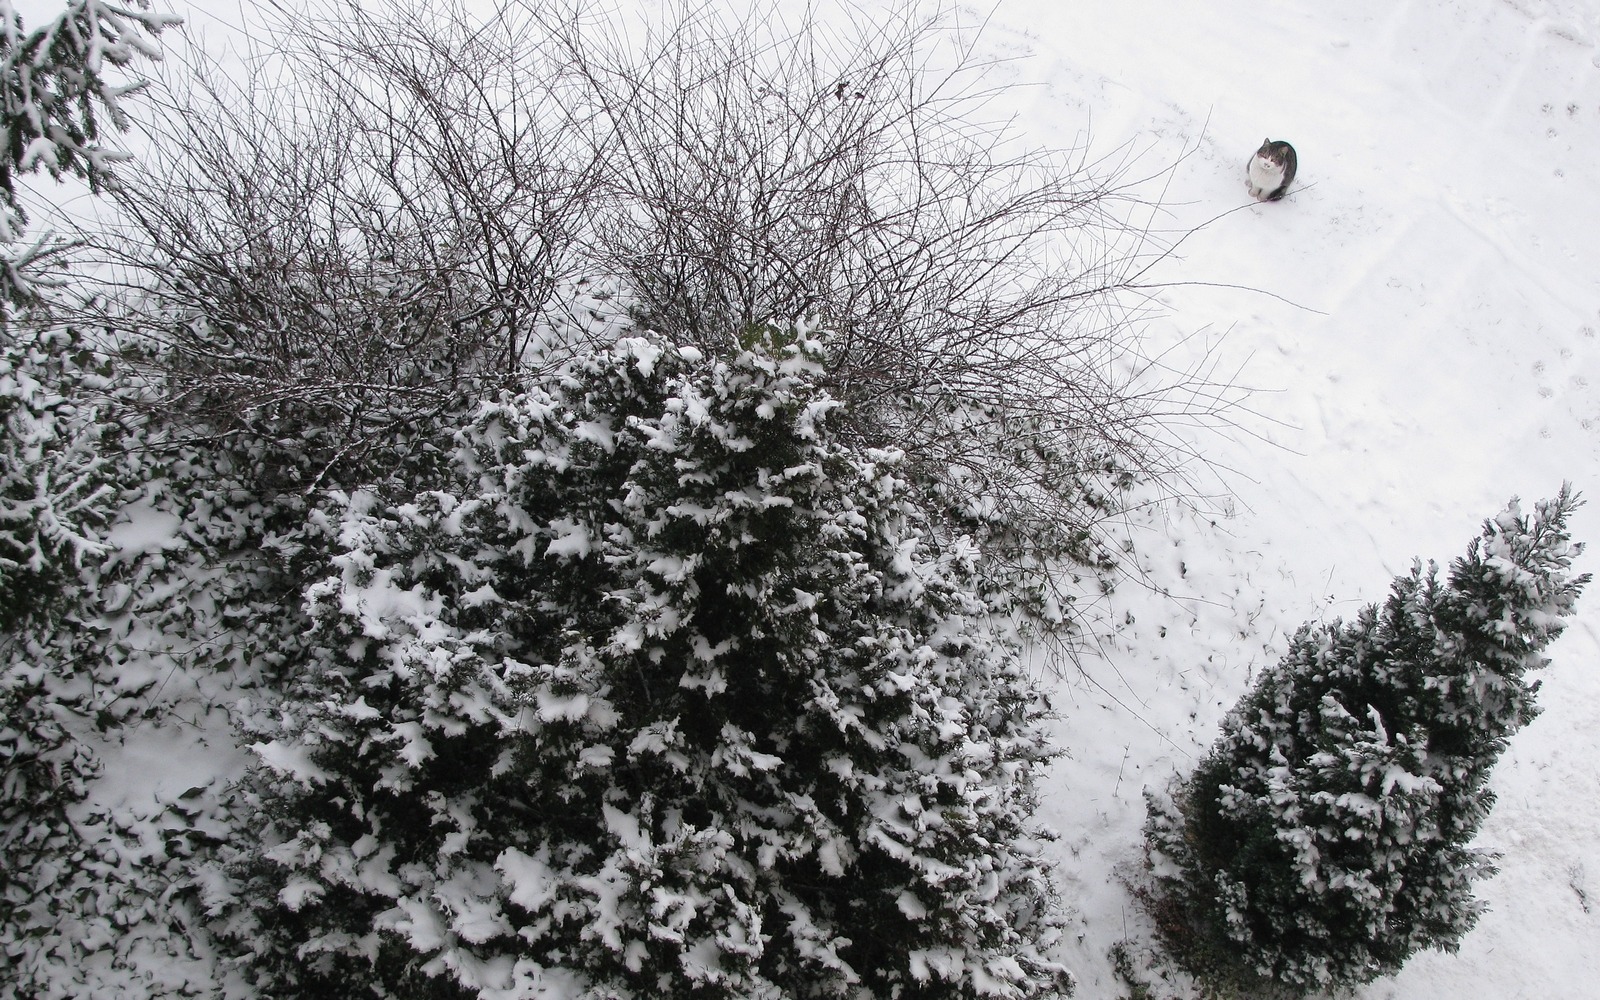
tree, branch, snow, winter, black and white, plant, frost, kitten, weather, season, trees, freezing, monochrome photography, woody plant, winter storm, rain and snow mixed